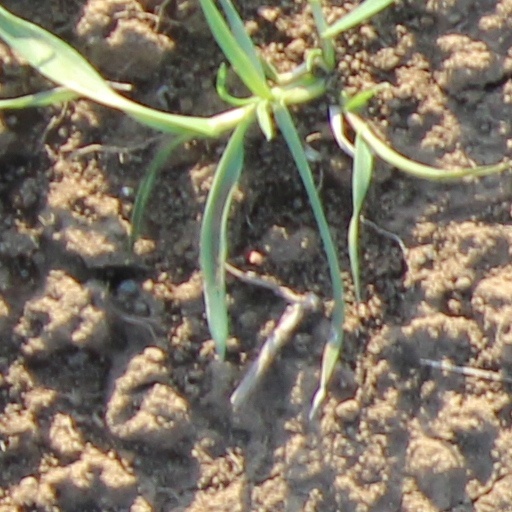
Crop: wheat